Josef Netzer

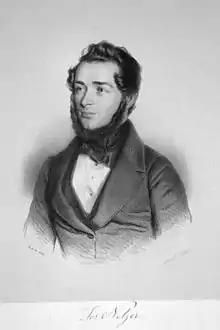
Lithography by Gabriel Decker, 1843

Johann Josef Gabriel Netzer (18 March 1808 in Zams – 28 May 1864 in Graz) was an Austrian conductor and composer of early Romanticism.